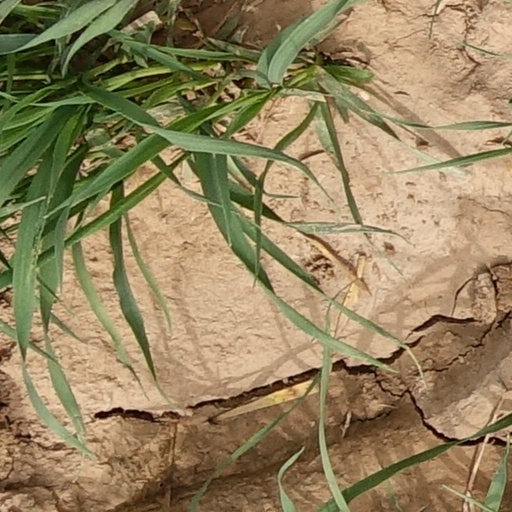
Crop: wheat